Hell Morgan's Girl

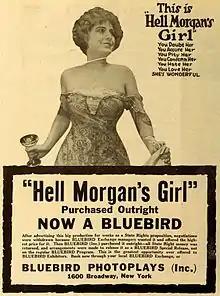
Advertisement (1917)

Hell Morgan's Girl is a 1917 American silent drama film directed by Joseph De Grasse, and starring William Stowell, Dorothy Phillips and Lon Chaney. The screenplay was written by Ida May Park, based on the Harvey Gates story entitled "The Wrong Side of Paradise", which was the film's working title. The film's tagline read: "This is "Hell Morgan's Girl". You Doubt Her. You Accuse Her. You Pity Her. You Condemn Her. You Hate Her. You Love Her. SHE'S WONDERFUL!"